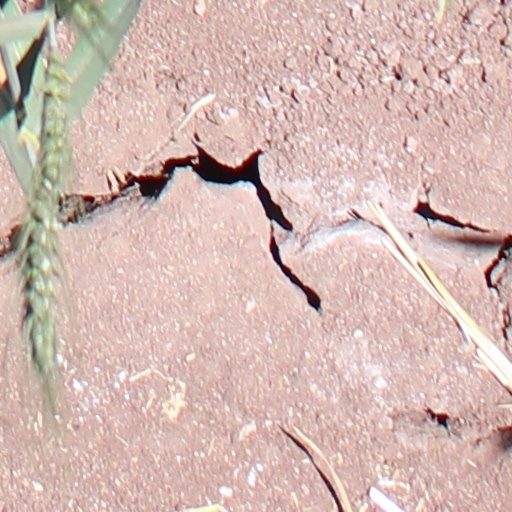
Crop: wheat